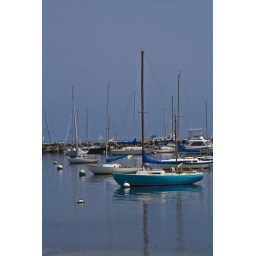
sail boats in the vineyard